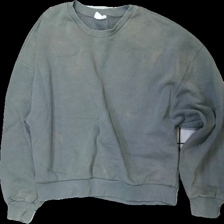
View: front
Type: Sweater
Category: Ladies
Brand: Gina Tricot
Colors: Grey
Material: 82% cotton 18% polyester
Cut: Regular
Size: M
Season: All
Stains: Major
Damage location: bottom left
Damage 2 location: bottom right
Damage 3 location: top center
Price range: <50
Recommended usage: Export
Description: grå tjock långärmad tröja med stora fläckar över hela